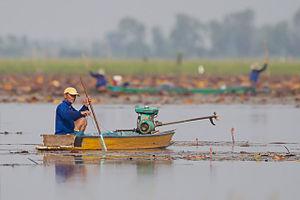
Le Bueng Boraphet est la plus grande zone humide du centre de la Thaïlande, avec une superficie de 224 km². C'est un ensemble lacustre et marécageux situé à l'est de la ville de Nakhon Sawan, juste au sud de la Nan, tout près de son confluent avec la Ping pour former la Chao Phraya.